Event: Ecuador Earthquake
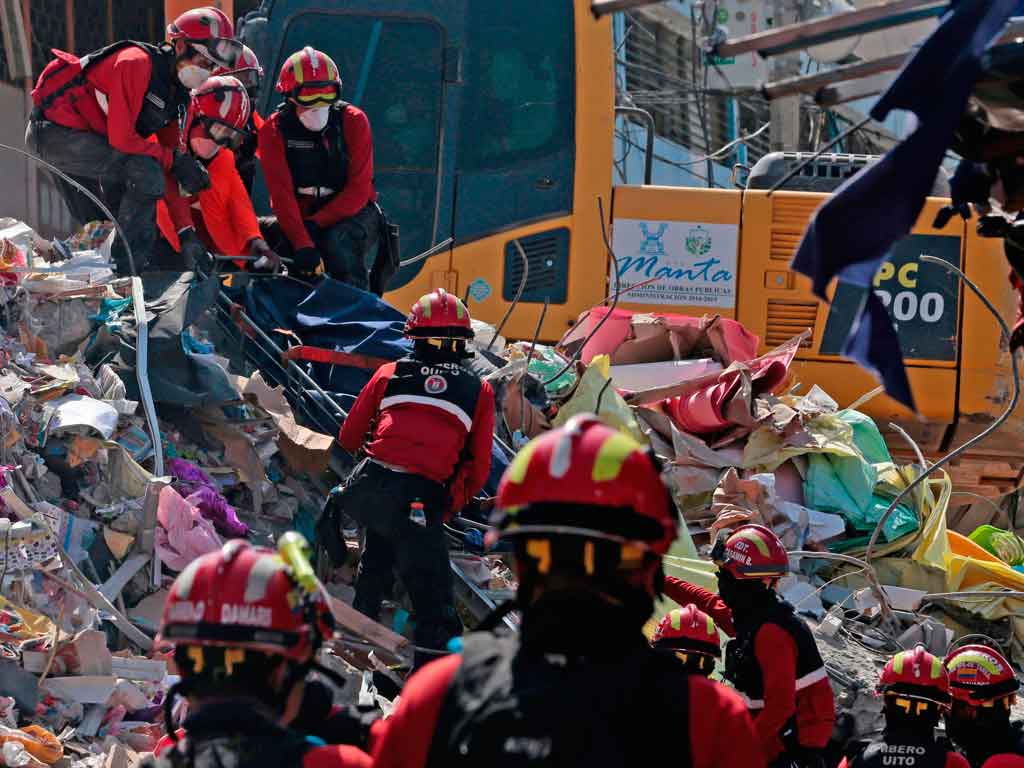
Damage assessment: damage